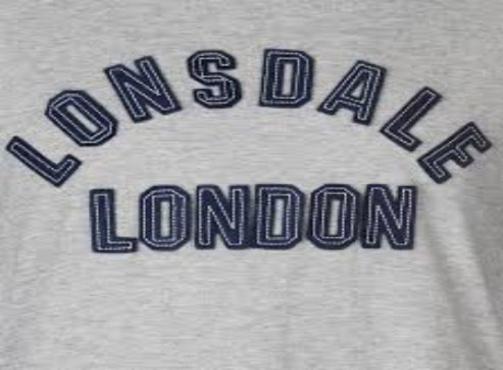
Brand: lonsdale
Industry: Clothes